Luisenschule (Posen)

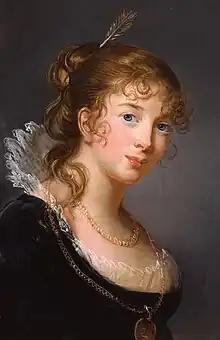
Princess Louise

There were a few private schooling establishments for girls, operational in Posen in the early 19th century; some offered advanced curriculum but proved short-lived, while the others did not meet expectations of the local landed gentry and the growing urban bourgeoisie. In the late 1820s some of the Posen wealthy approached local administration about setting up a well-grounded, high-level female school. The idea was picked up by princess Louise of Prussia, wife to prince Antoni Radziwiłł, the Polish duke-governor of the Duchy of Posen. Princess Louise from her youth demonstrated sympathy for the Poles and interest in education alike; she agreed to head the project. It took shape of a private foundation, Luisenstiftung. Her contribution proved to be the financial basis of the enterprise, though other members contributed as well. In 1830 the foundation opened a school for girls, initially named Louisenschule.